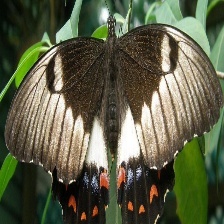
Species: ORCHARD SWALLOW